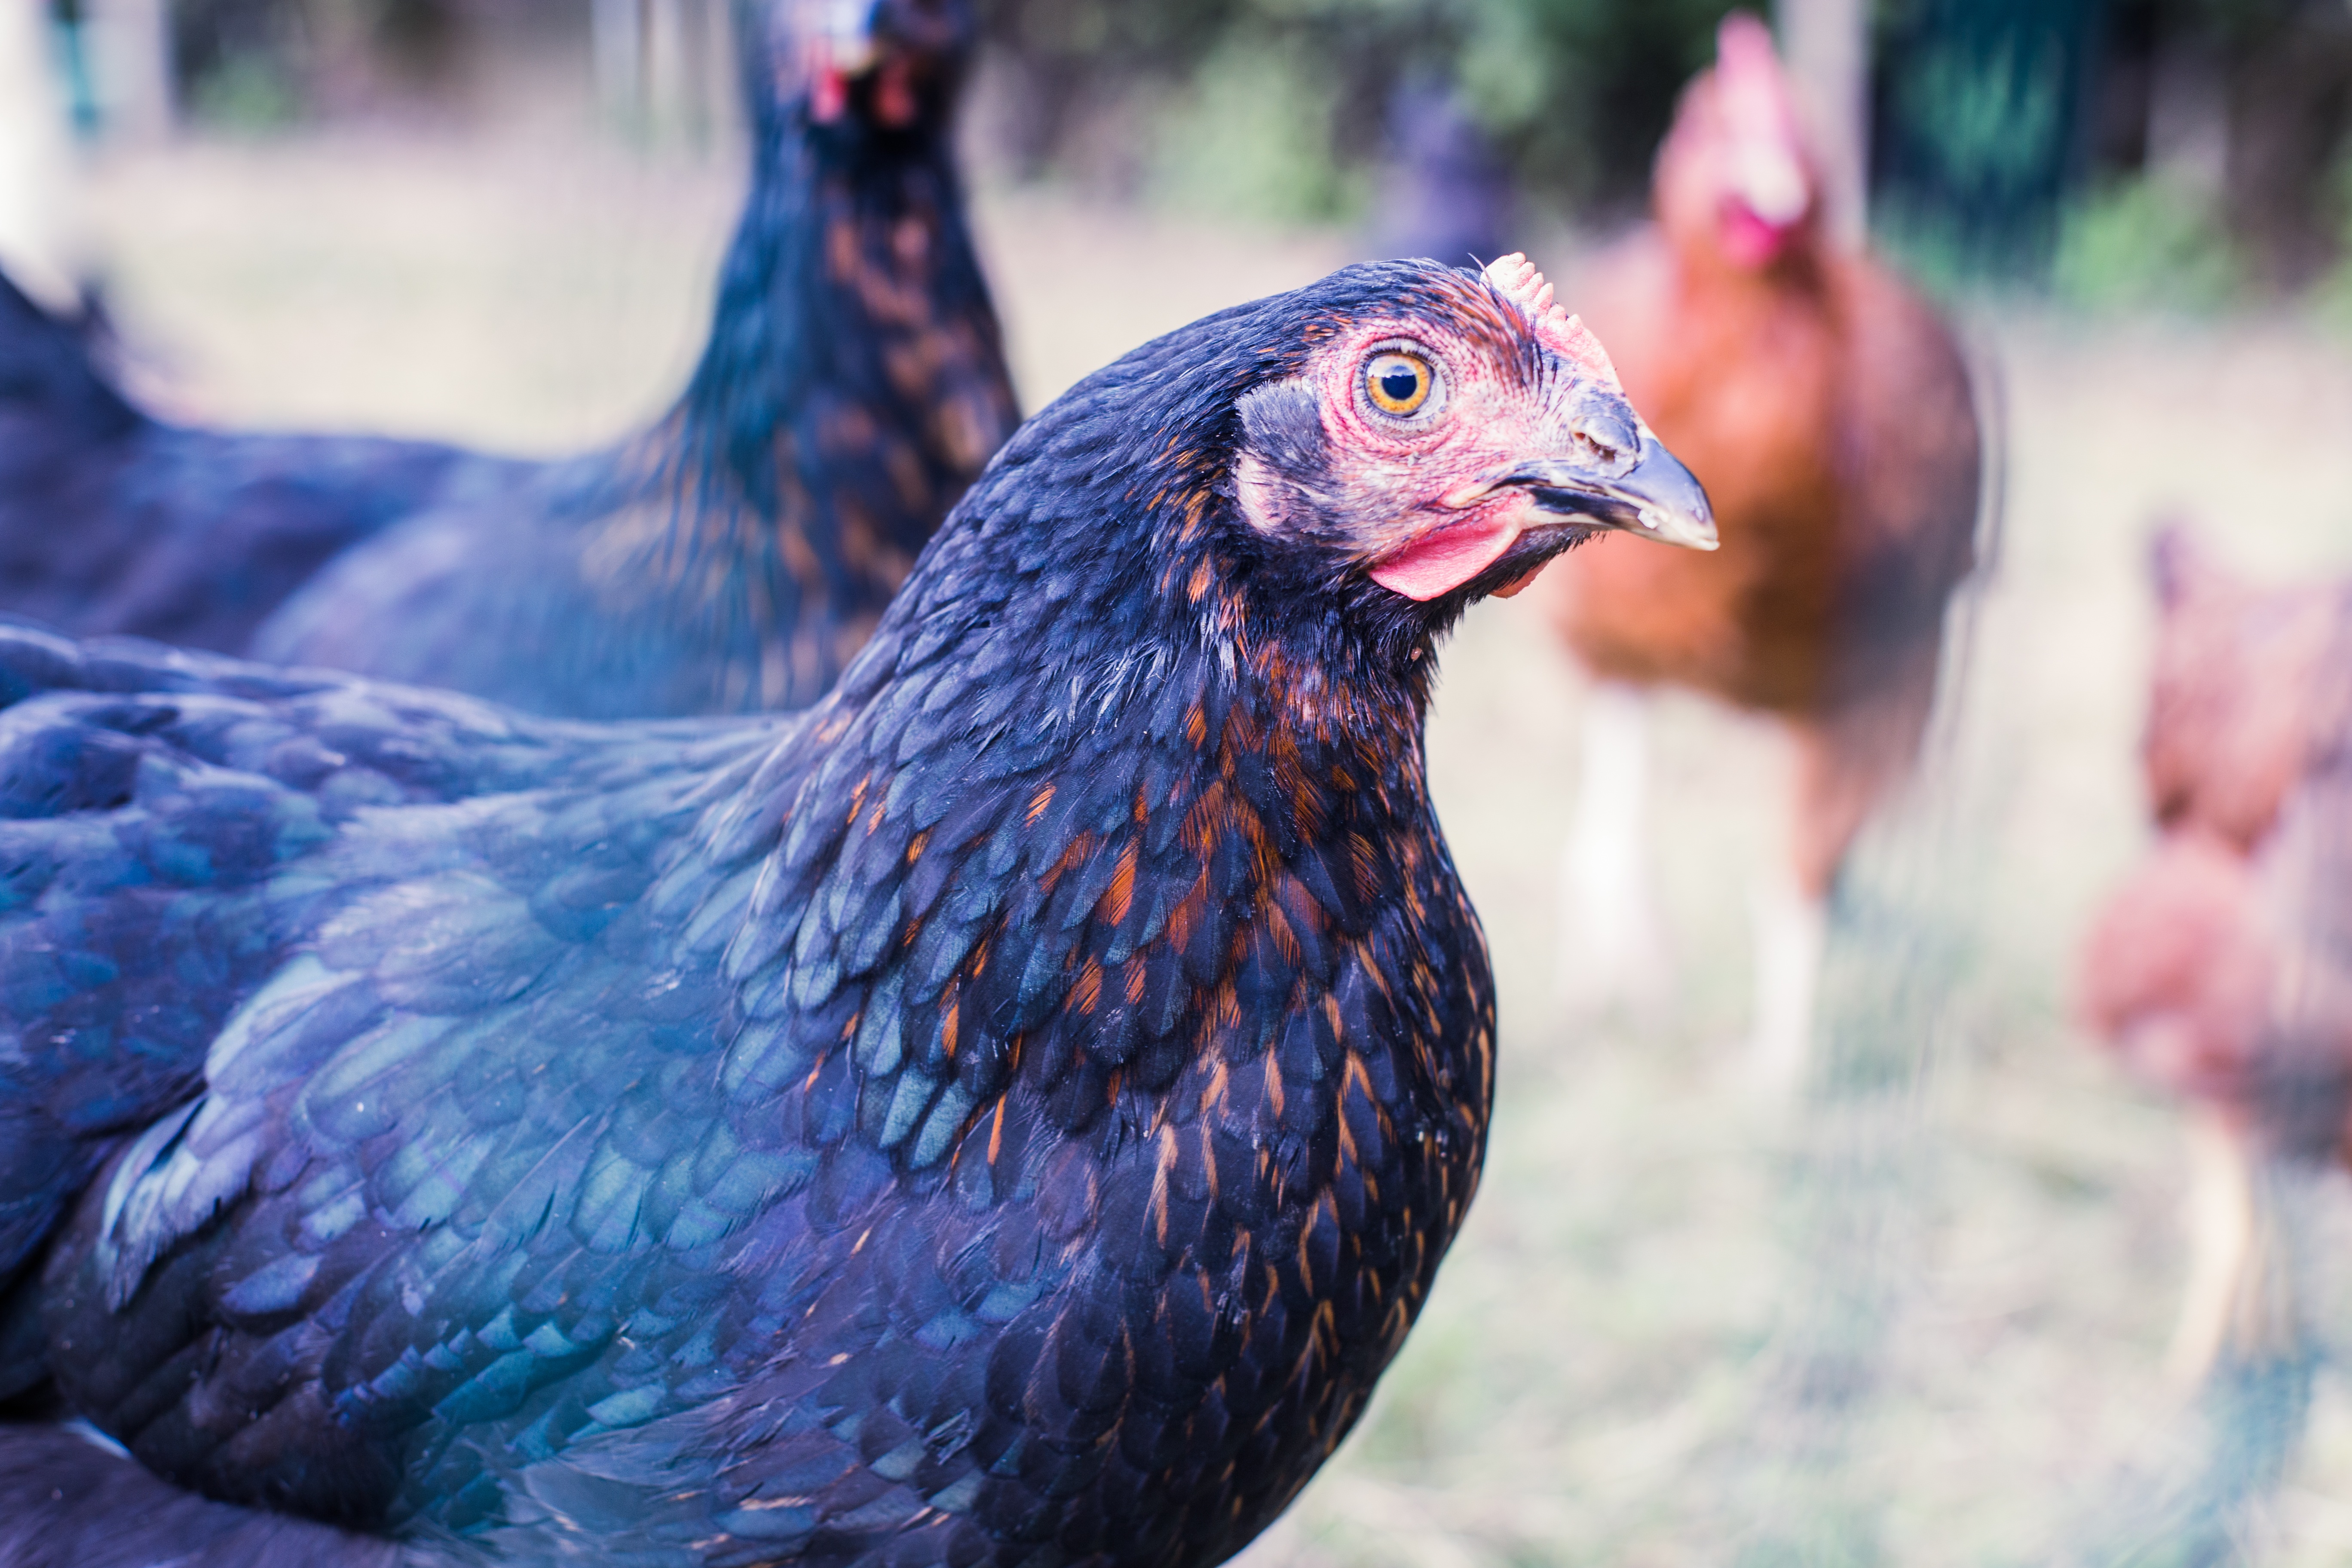
bird, wildlife, beak, fowl, fauna, galliformes, turkey, vertebrate, peafowl, phasianidae, wild turkey, domesticated turkey